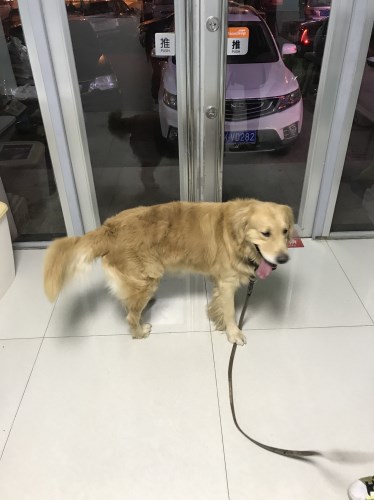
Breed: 5355-n000126-golden_retriever